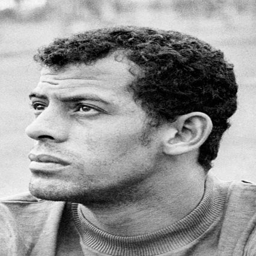
portrait of footballer taken before the opening .